Green Line (VTA)

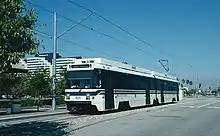
UTDC-built LRV in 1993 arriving at Old Ironsides station, which was the northern terminus of the system's first section of light rail line, opened in 1987

Mountain View–Winchester contains the entire Vasona extension from San Fernando station to the southern line terminal, Winchester station, . Vasona extension opened for revenue service on October 1, 2005. It was originally scheduled to open two months earlier on August 1 but was delayed due to a dispute between Federal Railroad Administration and VTA. At issue was whether a waiver was needed from FRA, since the Union Pacific branchline that parallels most of Vasona extension is still actively used on a tri-weekly basis to serve the Permanente Quarry cement plant in the Cupertino Foothills and a lumber yard in Campbell. A waiver was finally obtained on the condition that all light rail vehicles sound their horns at crossings until "Quiet Zone" improvements are implemented. Freight trains are still required to sound their horns. The Vasona extension was also constructed with funds from 1996 Measure B sales tax measure.